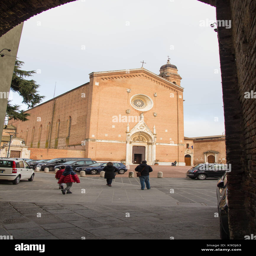
the view of a family heading to italian gothic structure on december